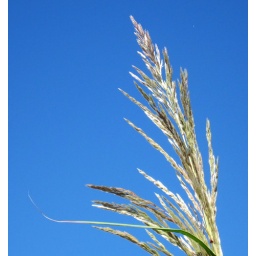
grass in the sky